Open International University of Human Development "Ukraine"

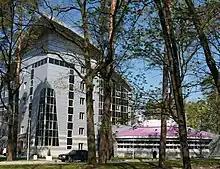
A new building of the university "Ukraine"

Today University "Ukraine" is in comfortable buildings, well-equipped libraries, computer rooms, language laboratories, sports grounds, halls and rehabilitation centers in 20 cities. In Kyiv "Talan-studio" audio-video studio, "Universytet Ukraina" Publishing House, modern dining room and hostels are available for student study and activity. They have an opportunity to rest in the Recreation Complex "Petrivska Sloboda" in the Carpathian region or in the recreation centers in the Crimea and Volyn region. Year after year the facilities of university "Ukraine" are updated.